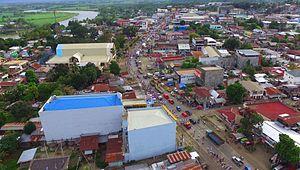
Valencia est une ville de la province de Bukidnon, aux Philippines.